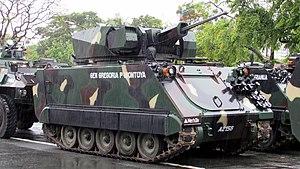
Les Forces armées des Philippines comprennent une armée de terre, une marine et une force aérienne. Il s'agit d'une armée entièrement professionnelle qui a un total de 200 000 personnels actifs et plus de 170 000 réservistes en 2013. Son armement est peu sophistiqué par rapport aux autres armées régionales asiatiques mais connait un programme de modernisation de toutes ses composantes depuis 2012.